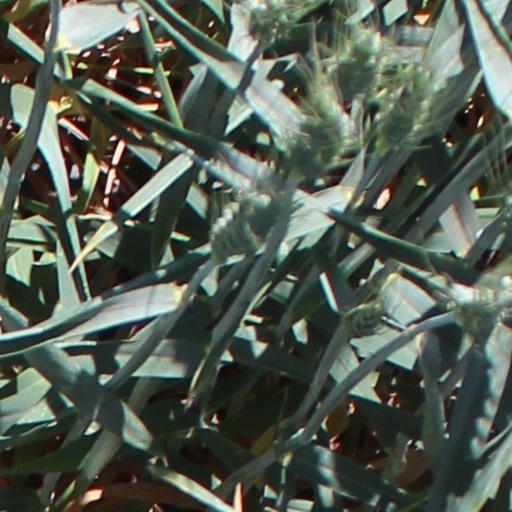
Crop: wheat